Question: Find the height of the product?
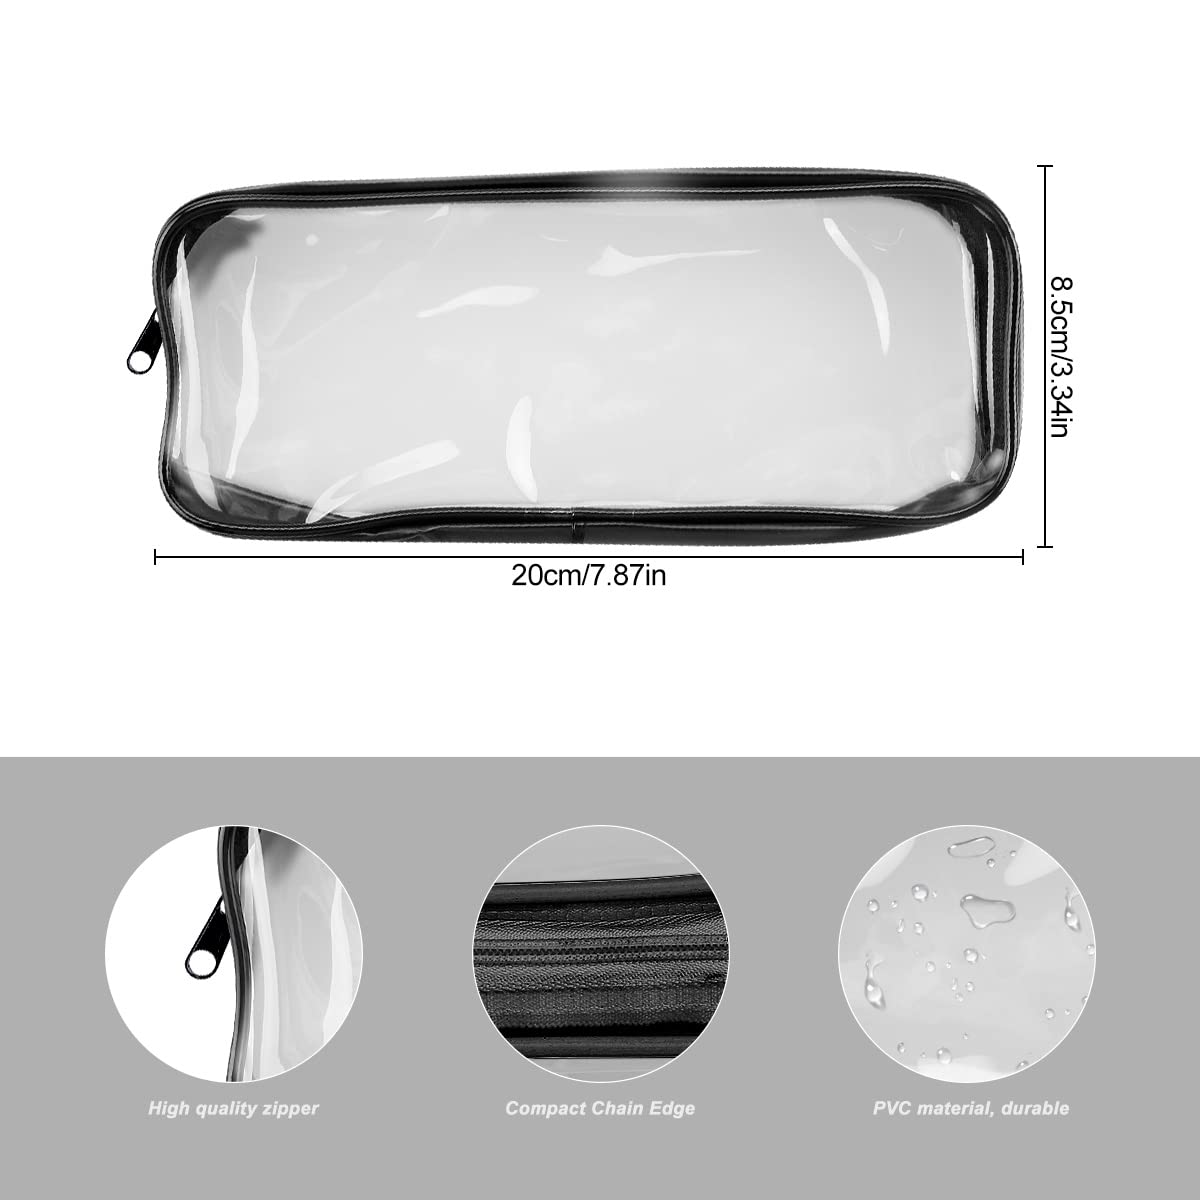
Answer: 8.5 centimetre